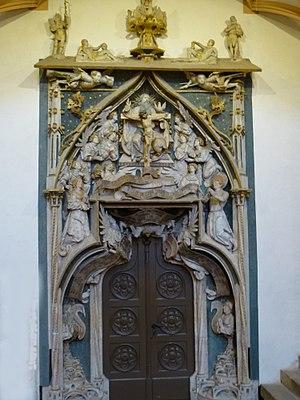
Provenant d'une autre église, réalisée par H Witten en 1512